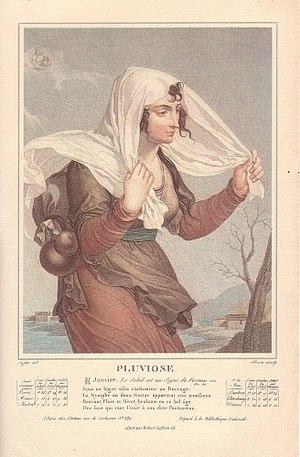
Le calendrier républicain, ou calendrier révolutionnaire français, est un calendrier créé pendant la Révolution française et utilisé de 1792 à 1806, ainsi que brièvement durant la Commune de Paris. Il entre en vigueur le 15 vendémiaire an II, mais débute le 1ᵉʳ vendémiaire an I, lendemain de la proclamation de l'abolition de la monarchie et de la naissance de la République, déclaré premier jour de l'« ère des Français ».
Spleen I est la pièce LXXV du recueil Les Fleurs du mal de Charles Baudelaire. Ce sonnet exprime la tristesse mortifère d'un jour d'hiver glacial et pluvieux. Le monde des vivants y dialogue de façon inquiétante avec l'au-delà. Témoin passif et solitaire accompagné de son seul chat, le poète relate cet échange sinistre.
Salvatore Tresca est un dessinateur et graveur italien, ayant fait carrière en France.